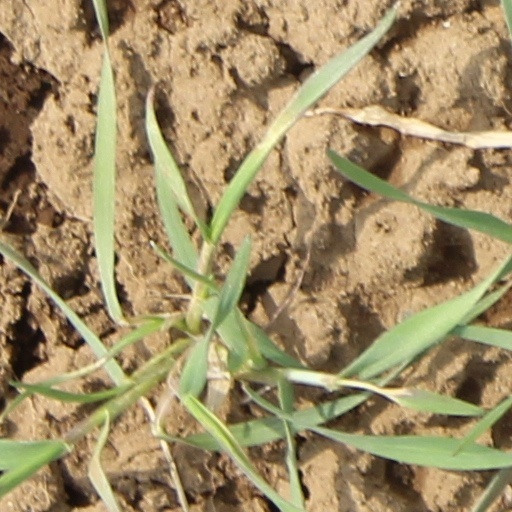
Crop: wheat